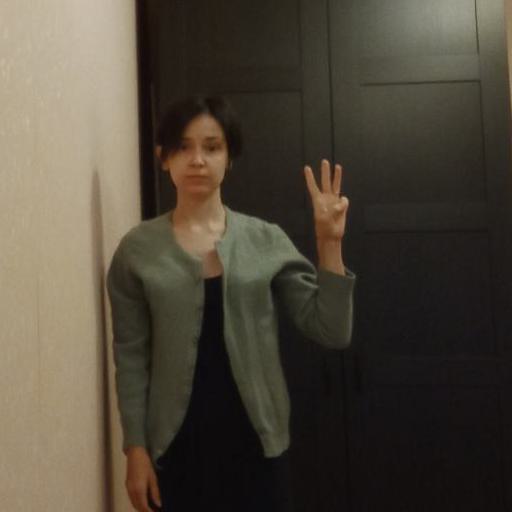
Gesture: three